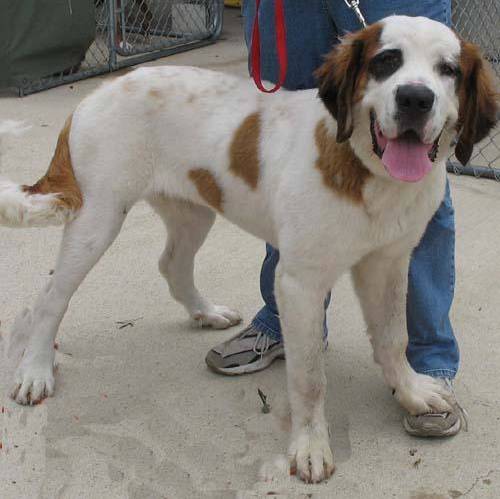
Label: dog